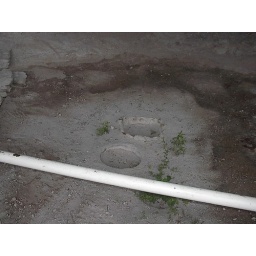
holes in the ground at gila national monument